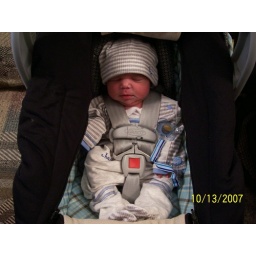
asleep in the car seat